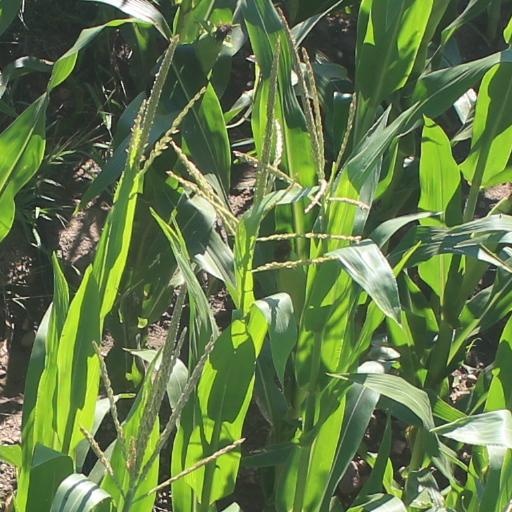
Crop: maize; corn